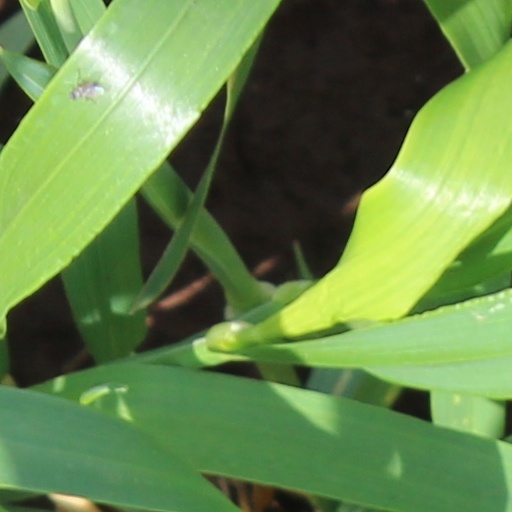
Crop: wheat